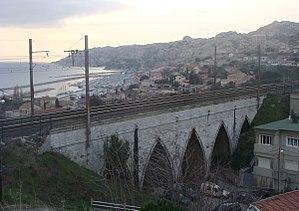
Le viaduc de la montée Pichou, sur la ligne Marseille - Paris, à la sortie nord de l'Estaque. Au fond, la ""côte bleue""."
La Compagnie du chemin de fer de Marseille à Avignon a été créée en août 1843 par Paulin Talabot, ingénieur et grande figure du chemin de fer, pour la construction et l'exploitation de la ligne de Marseille à Avignon dont il avait obtenu la concession en juillet de la même année. Après la réalisation de cette ligne en 1849, et sans attendre l'achèvement des annexes prévues, Paulin Talabot fera en sorte de fusionner en 1852 sa compagnie avec diverses compagnies voisines pour constituer la Compagnie du chemin de fer de Lyon à la Méditerranée, dont il deviendra le directeur, et qu'il intègrera plus tard dans la célèbre Compagnie des chemins de fer de Paris à Lyon et à la Méditerranée, dont il sera le directeur général.